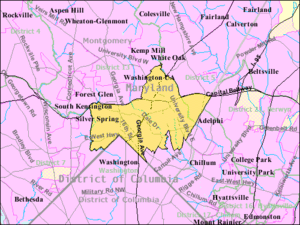
Silver Spring est un secteur urbanisé et non incorporé du comté de Montgomery au Maryland aux États-Unis. Après Baltimore et Columbia, Silver Spring est le troisième lieu le plus peuplé du Maryland.